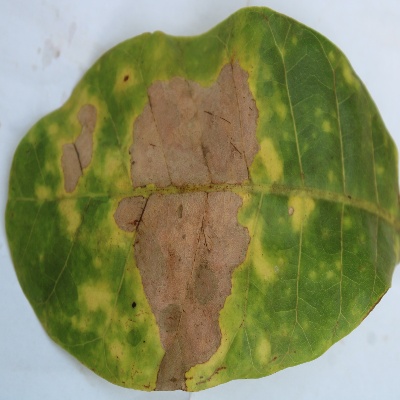
Crop: Cashew
Condition: anthracnose